Kauai serial killer

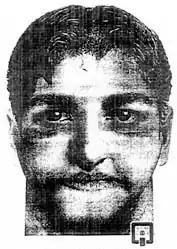
Composite sketch of the perpetrator

The Kauai serial killer is an unidentified serial killer and rapist who murdered two women and injured another on the island of Kauai, Hawaii, between April and August 2000. Despite a composite sketch of the perpetrator and the availability of his DNA, he was never caught, and the murders remain unsolved.